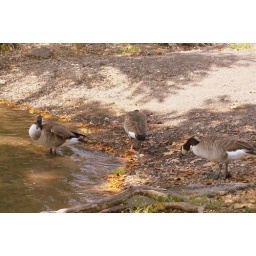
ducks by water